Racial conceptions of Jewish identity in Zionism

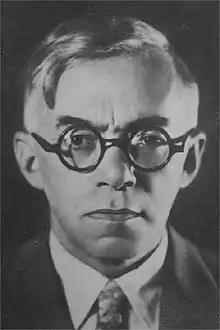
Ze'ev Jabotinsky, an early Zionist who said Jewish national integrity was contingent on "racial purity"

In the early years of the Zionist movement, notable proponents of the idea of a Jewish nation-race included Max Nordau, Herzl's co-founder of the original Zionist Organization, Nathan Birnbaum, one of the founders of Central European Zionism, Arthur Ruppin, and Ze'ev Jabotinsky, the founder of Revisionist Zionism, Nordau, a theorist of muscular Judaism and devoted follower of the theories of Lombroso, wrote that "(t)he acute eye of the street loafer is sufficient proof that the Jews are a race, or at least a variety, or, if you please, a sub-variety of mankind", a common view advanced by one of the founders of physical anthropology, Johann Friedrich Blumenbach. Birnbaum, though he militated against a latent trend in Jewish nationalism that "craved to answer antisemitic nationalist chauvinism in kind", still thought race was the foundation of nationality, Jabotinsky wrote that Jewish national integrity relies on "racial purity", that "(t)he feeling of national self-identity is ingrained in the man's 'blood', in his physical-racial type, and only in it."